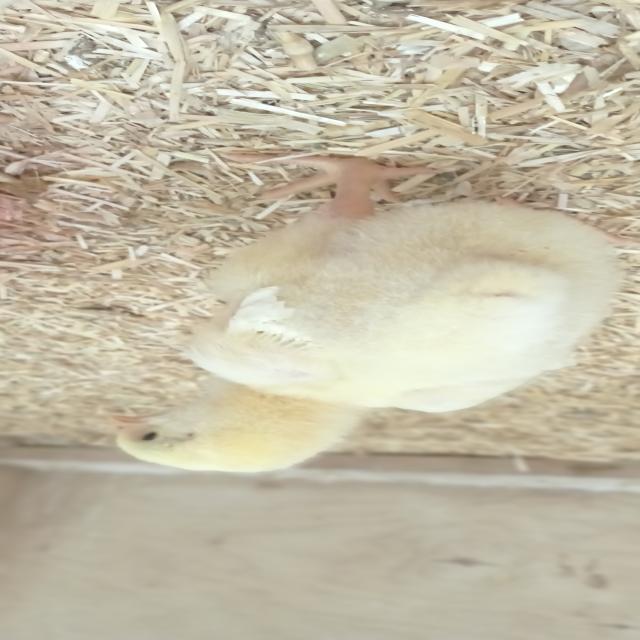
Weight: 193 g